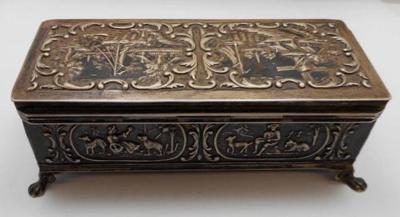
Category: table